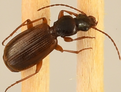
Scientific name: Cymindis neglecta
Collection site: Bartlett Experimental Forest NEON (BART), plot BART_028